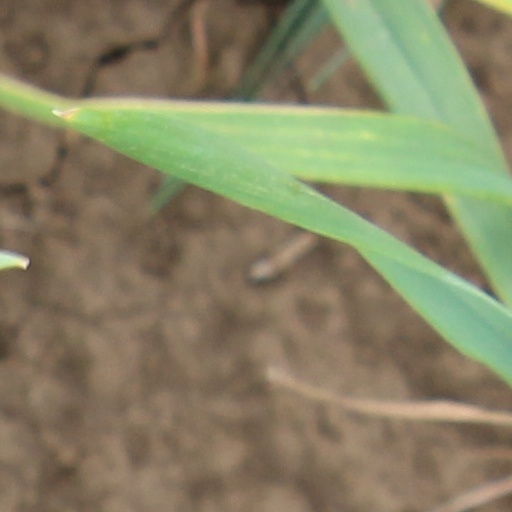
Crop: wheat